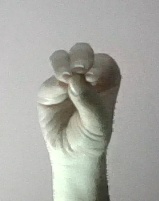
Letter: ha